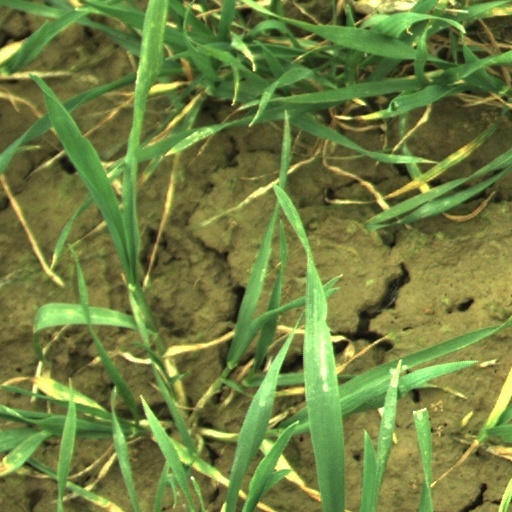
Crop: wheat